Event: Nepal Earthquake
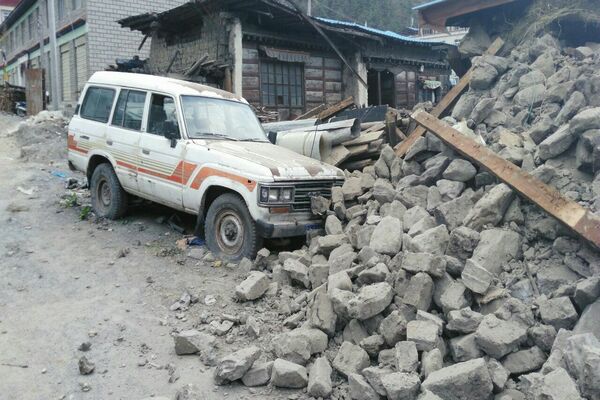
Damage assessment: damage